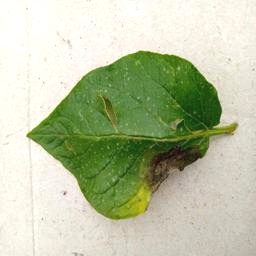
Etiqueta: Late Blight